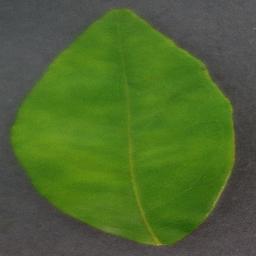
Label: Orange___Haunglongbing_(Citrus_greening)